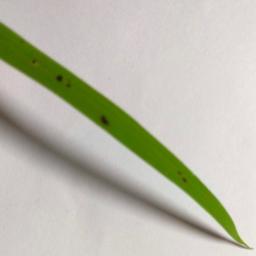
Label: Rice___Brown_Spot